Saint-Nicolas Church, Hérémence

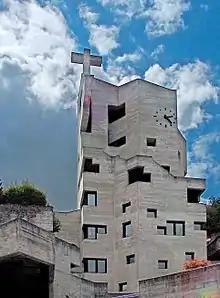

Saint-Nicolas Church is a Catholic church in Hérémence, Switzerland, known for its brutalist modern architecture. It was designed by Walter Maria Förderer (March 21, 1928–June 29, 2006).